Shingwauk Indian Residential School

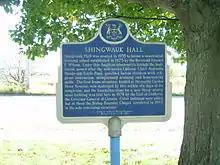
Memorial plaque at Shingwauk Hall

The Bishop Fauquier Memorial Chapel is the only remaining building from the early years of the Shingwauk School. Construction of the chapel began in 1881 and was completed in 1883. It was constructed under the guidance of Edward Francis Wilson, who also designed the building. The building is a mixture of Gothic and Tudor architectural styles and was constructed using sandstone found locally in Sault Ste. Marie, Ontario. It was consecrated by Anglican Diocese of Algoma Bishop Edward Sullivan on August 29, 1883.